Salve Deus Rex Judaeorum

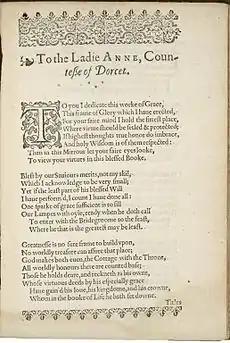
Emilia Lanyer's dedication of her book of poems to Lady Anne Clifford.

As their titles suggest, the ten prefatory poems were each dedicated to a woman Lanier was inspired by, influenced by, or hoped to attract as a patron. These dedications were used to "assert the dignity and merit of all women" by declaring the greatness of the women she wrote to.